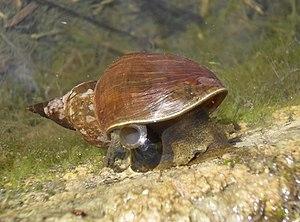
Grande lymnée (Lymnea stagnalis) à l'Arboretum de Paris.
La Grande limnée ou Limnée stagnale, est un escargot pulmoné d'eau douce qui mesure de 5 à 6 cm. C'est la plus grande espèce de son genre.
L'appareil respiratoire, appelé aussi système respiratoire, est l'appareil, qui permet la respiration, c'est-à-dire les échanges gazeux entre l'organisme et l'environnement.
La respiration désigne à la fois les échanges gazeux résultant de l'inspiration et de l'expiration de l'air et la respiration cellulaire qui permet, en dégradant du glucose grâce au dioxygène, d'obtenir de l'énergie. Les échanges gazeux assistent la respiration cellulaire en lui fournissant le dioxygène et en le débarrassant du dioxyde de carbone produit lors du cycle de Krebs. Cependant, la respiration n'est pas cantonnée, au sens large, à un rejet de CO₂ et/ou une absorption de O₂. Dès l'instant où un organisme réalise des échanges gazeux, il respire. Par exemple, de nombreuses bactéries dites sulfatoréductrices réalisent un échange gazeux par l'assimilation d'ions sulfate et de rejet de sulfure d'hydrogène.